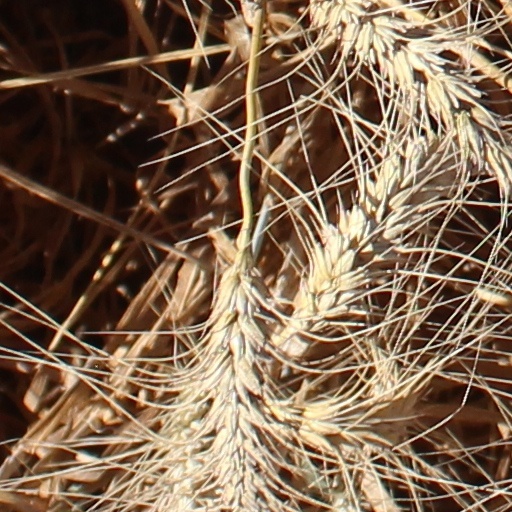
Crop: wheat